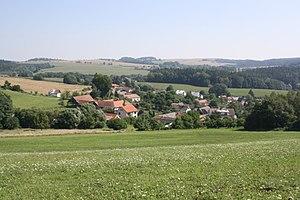
Horní Smržov est une commune du district de Blansko, dans la Moravie-du-Sud, en République tchèque. Sa population s'élevait à 138 habitants en 2017.